Charles J. Guiteau

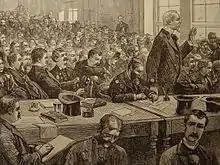
The trial of Guiteau, as depicted in the French newspaper "L'Illustration", 1881

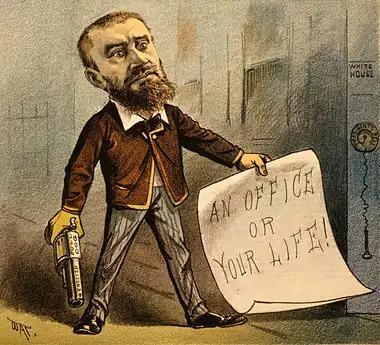
1881 political cartoon from the magazine "Puck", showing Guiteau holding a gun and a note that says "An office or your life!" The caption for the cartoon reads "Model Office Seeker".

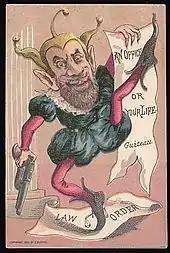
A cartoon depicting Guiteau as a dangerous fool, from "Frank Leslie's Illustrated Newspaper"

Once Garfield died, the government officially charged Guiteau with murder. He was formally indicted on October 14, 1881, on the charge of murder, which previously had been attempted murder after his arrest. Guiteau pleaded not guilty to the charge. The trial began in Washington, D.C., on November 17 in the Supreme Court for the District of Columbia (now the U.S. District Court for the District of Columbia). The presiding judge in the case was Walter Smith Cox. Although Guiteau would insist on trying to represent himself during the entire trial, the court appointed Leigh Robinson to defend him. After less than a week of trial, Robinson retired from the case. George Scoville then became lead defense counsel. While Scoville's legal experience lay in land title examination, he had married Guiteau's sister and felt obliged to defend him. Wayne MacVeagh, the U.S. Attorney General, served as the chief prosecutor. MacVeagh named five lawyers to the prosecution team: George Corkhill, Walter Davidge, retired judge John K. Porter, Elihu Root, and E. B. Smith.